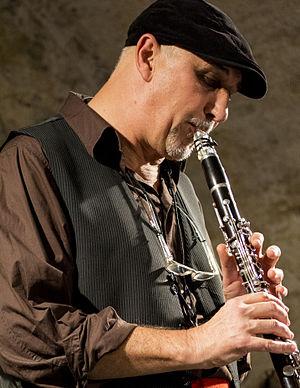
Michel Pellegrino en quartet au Fort Napoléon à La Seyne
Le fort Napoléon est un ouvrage militaire, situé au bord de la Méditerranée dans le département du Var en région Provence-Alpes-Côte d'Azur.